Computer maintenance

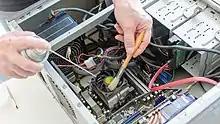
Pc maintenance

A monitor displays information in visual form, using text and graphics. The portion of the monitor that displays the information is called the screen. Like a television screen, a computer screen can show still or moving pictures and It's a part of Output Devices.